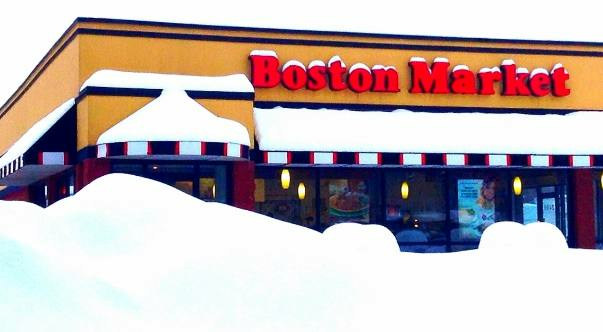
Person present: No